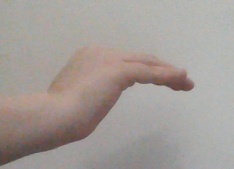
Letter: haa